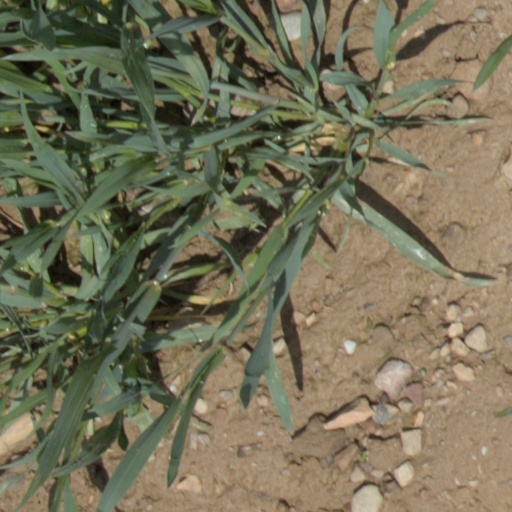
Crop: wheat